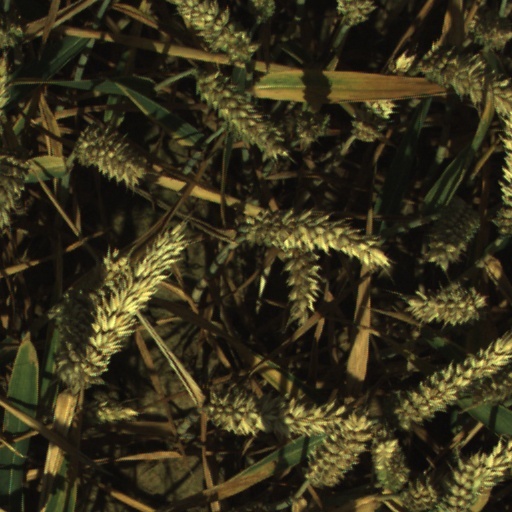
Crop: wheat